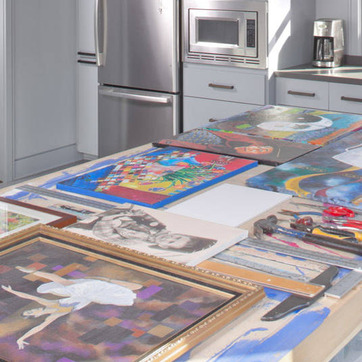
Material: paper